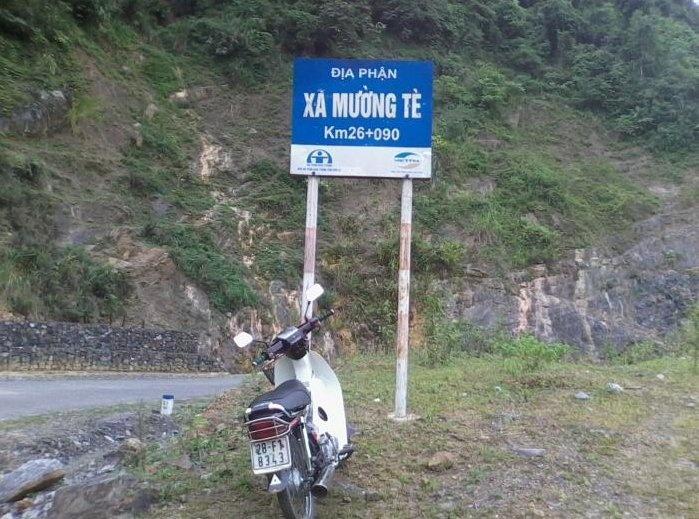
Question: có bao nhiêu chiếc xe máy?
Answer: có một